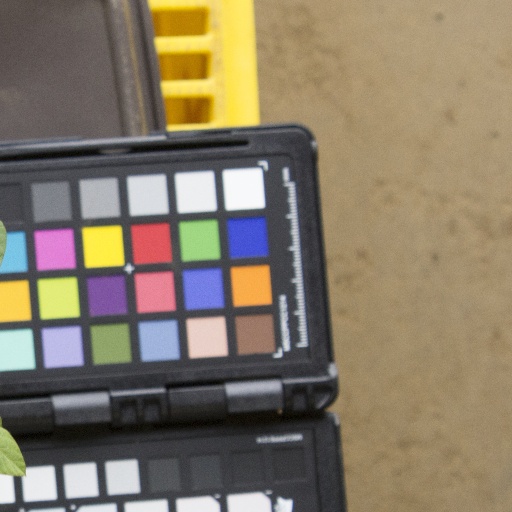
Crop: soybean